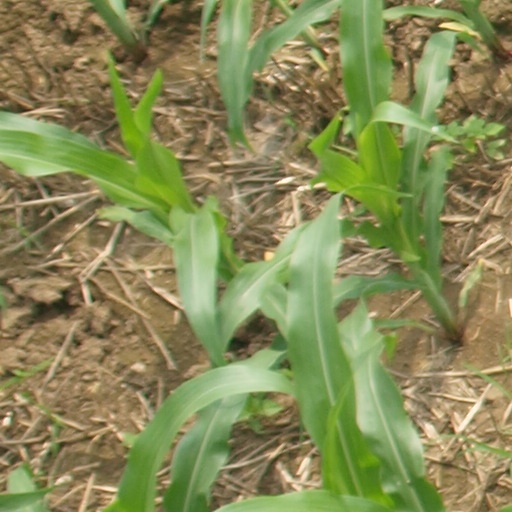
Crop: maize; corn